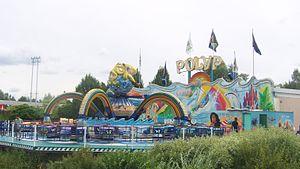
Polyp a Walygator Parc
Ces différentes listes sont non exhaustives.
Walygator Parc, anciennement Big Bang Schtroumpf, Walibi Schtroumpf puis Walibi Lorraine, est un parc d'attractions situé sur la commune française de Maizières-lès-Metz dans le département de la Moselle.